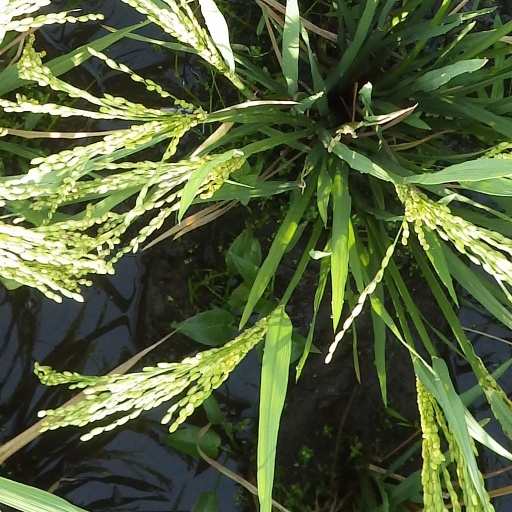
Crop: rice